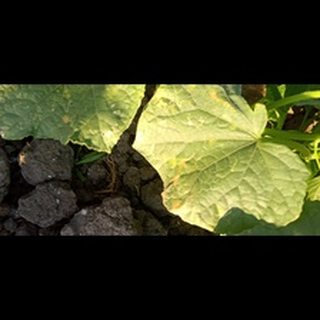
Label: diseased_cucumber